Depot Town

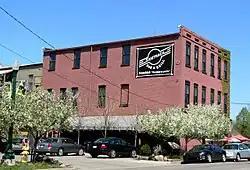
Sidetrack Bar & Grill in Depot Town.

In addition to antique stores, a Michigan artisan market (The Eyrie), tattoo parlor, record shop, fly fishing store, one of Ypsilanti's two farmers' markets & a variety of services including massage therapy, Russian ballet instruction, and motorcycle/auto repair; Depot Town is home to several well-known restaurants. Depot Town's newest restaurant MAIZ Mexican Cantina opened June 2014 serving fresh from scratch Mexican fare complementing the other institutions on Cross St. Sidetrack Bar & Grill has occupied the southwest corner of the River Street-Cross Street intersection since 1980, while Aubree's Saloon is in the last building on the north side of Cross Street. The Ypsilanti Food Co-op, established in 1975, moved into the Mill Works Building in the 1980s and in addition to groceries, sells sandwiches, salads, soups, and fresh bread from the bakery next door.